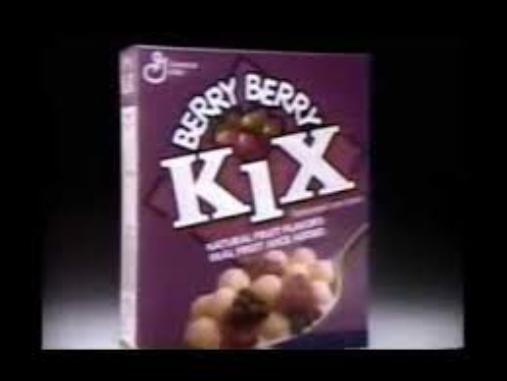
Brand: Berry Berry Kix
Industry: Food